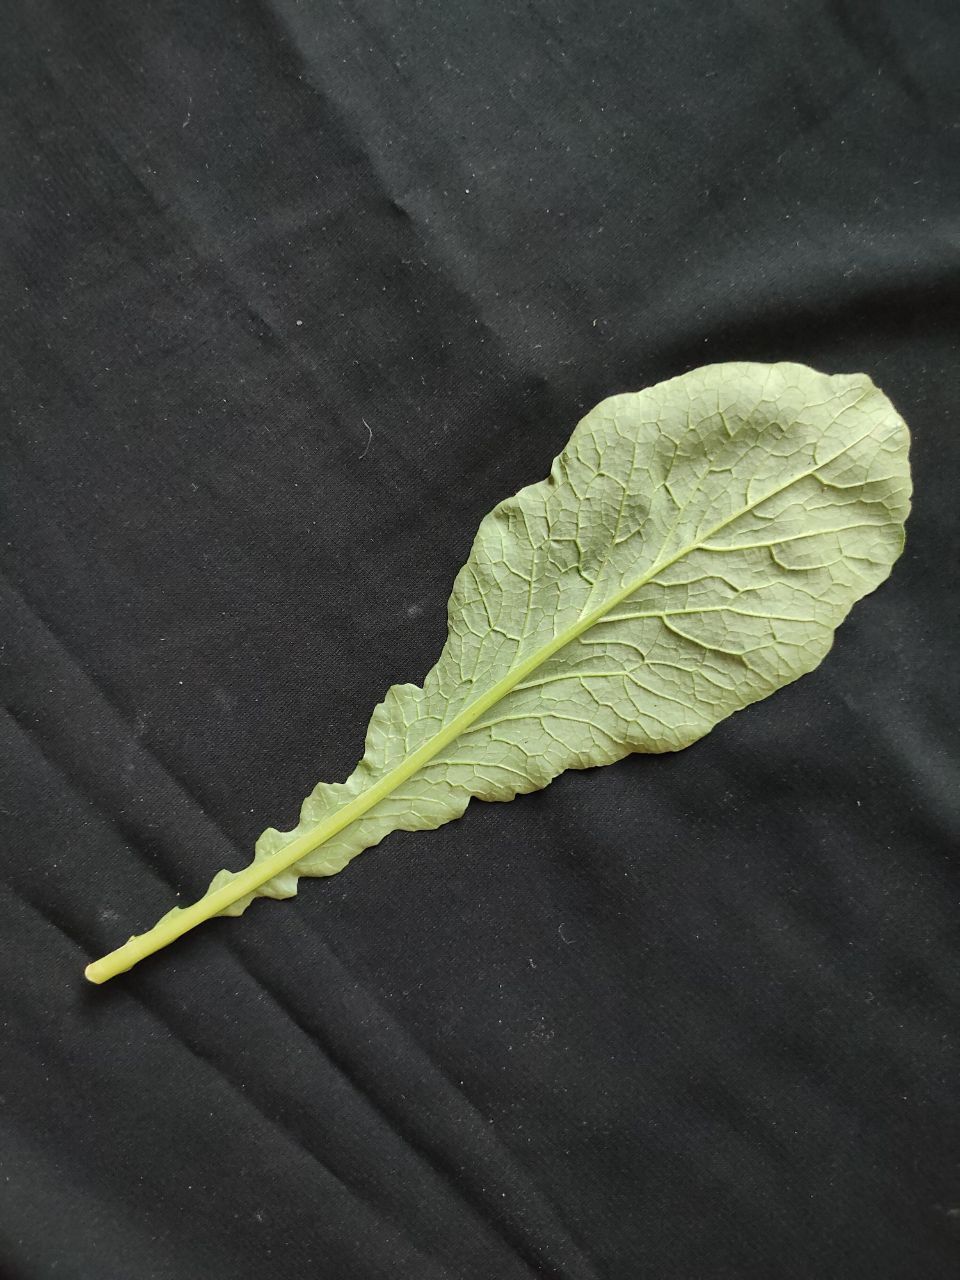
Label: Fresh leaf